Slovak Greek Catholic Church

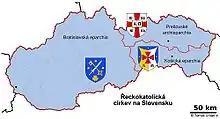
Eparchies in Slovakia

In the United States and Canada, the Slovak Greek Catholics fall under the jurisdiction of the Ruthenian Greek Catholic Church, with the Exarchate of Saints Cyril and Methodius of Toronto for Slovak Greek Catholics reduced from an eparchy and transferred to Ruthenian authority in 2022.